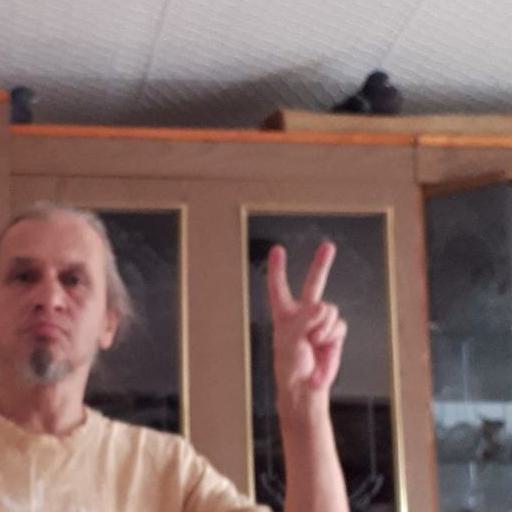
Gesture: peace